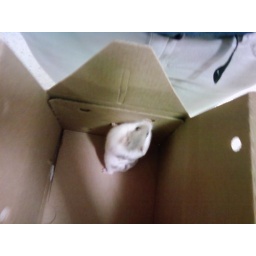
Herbert in the take home box